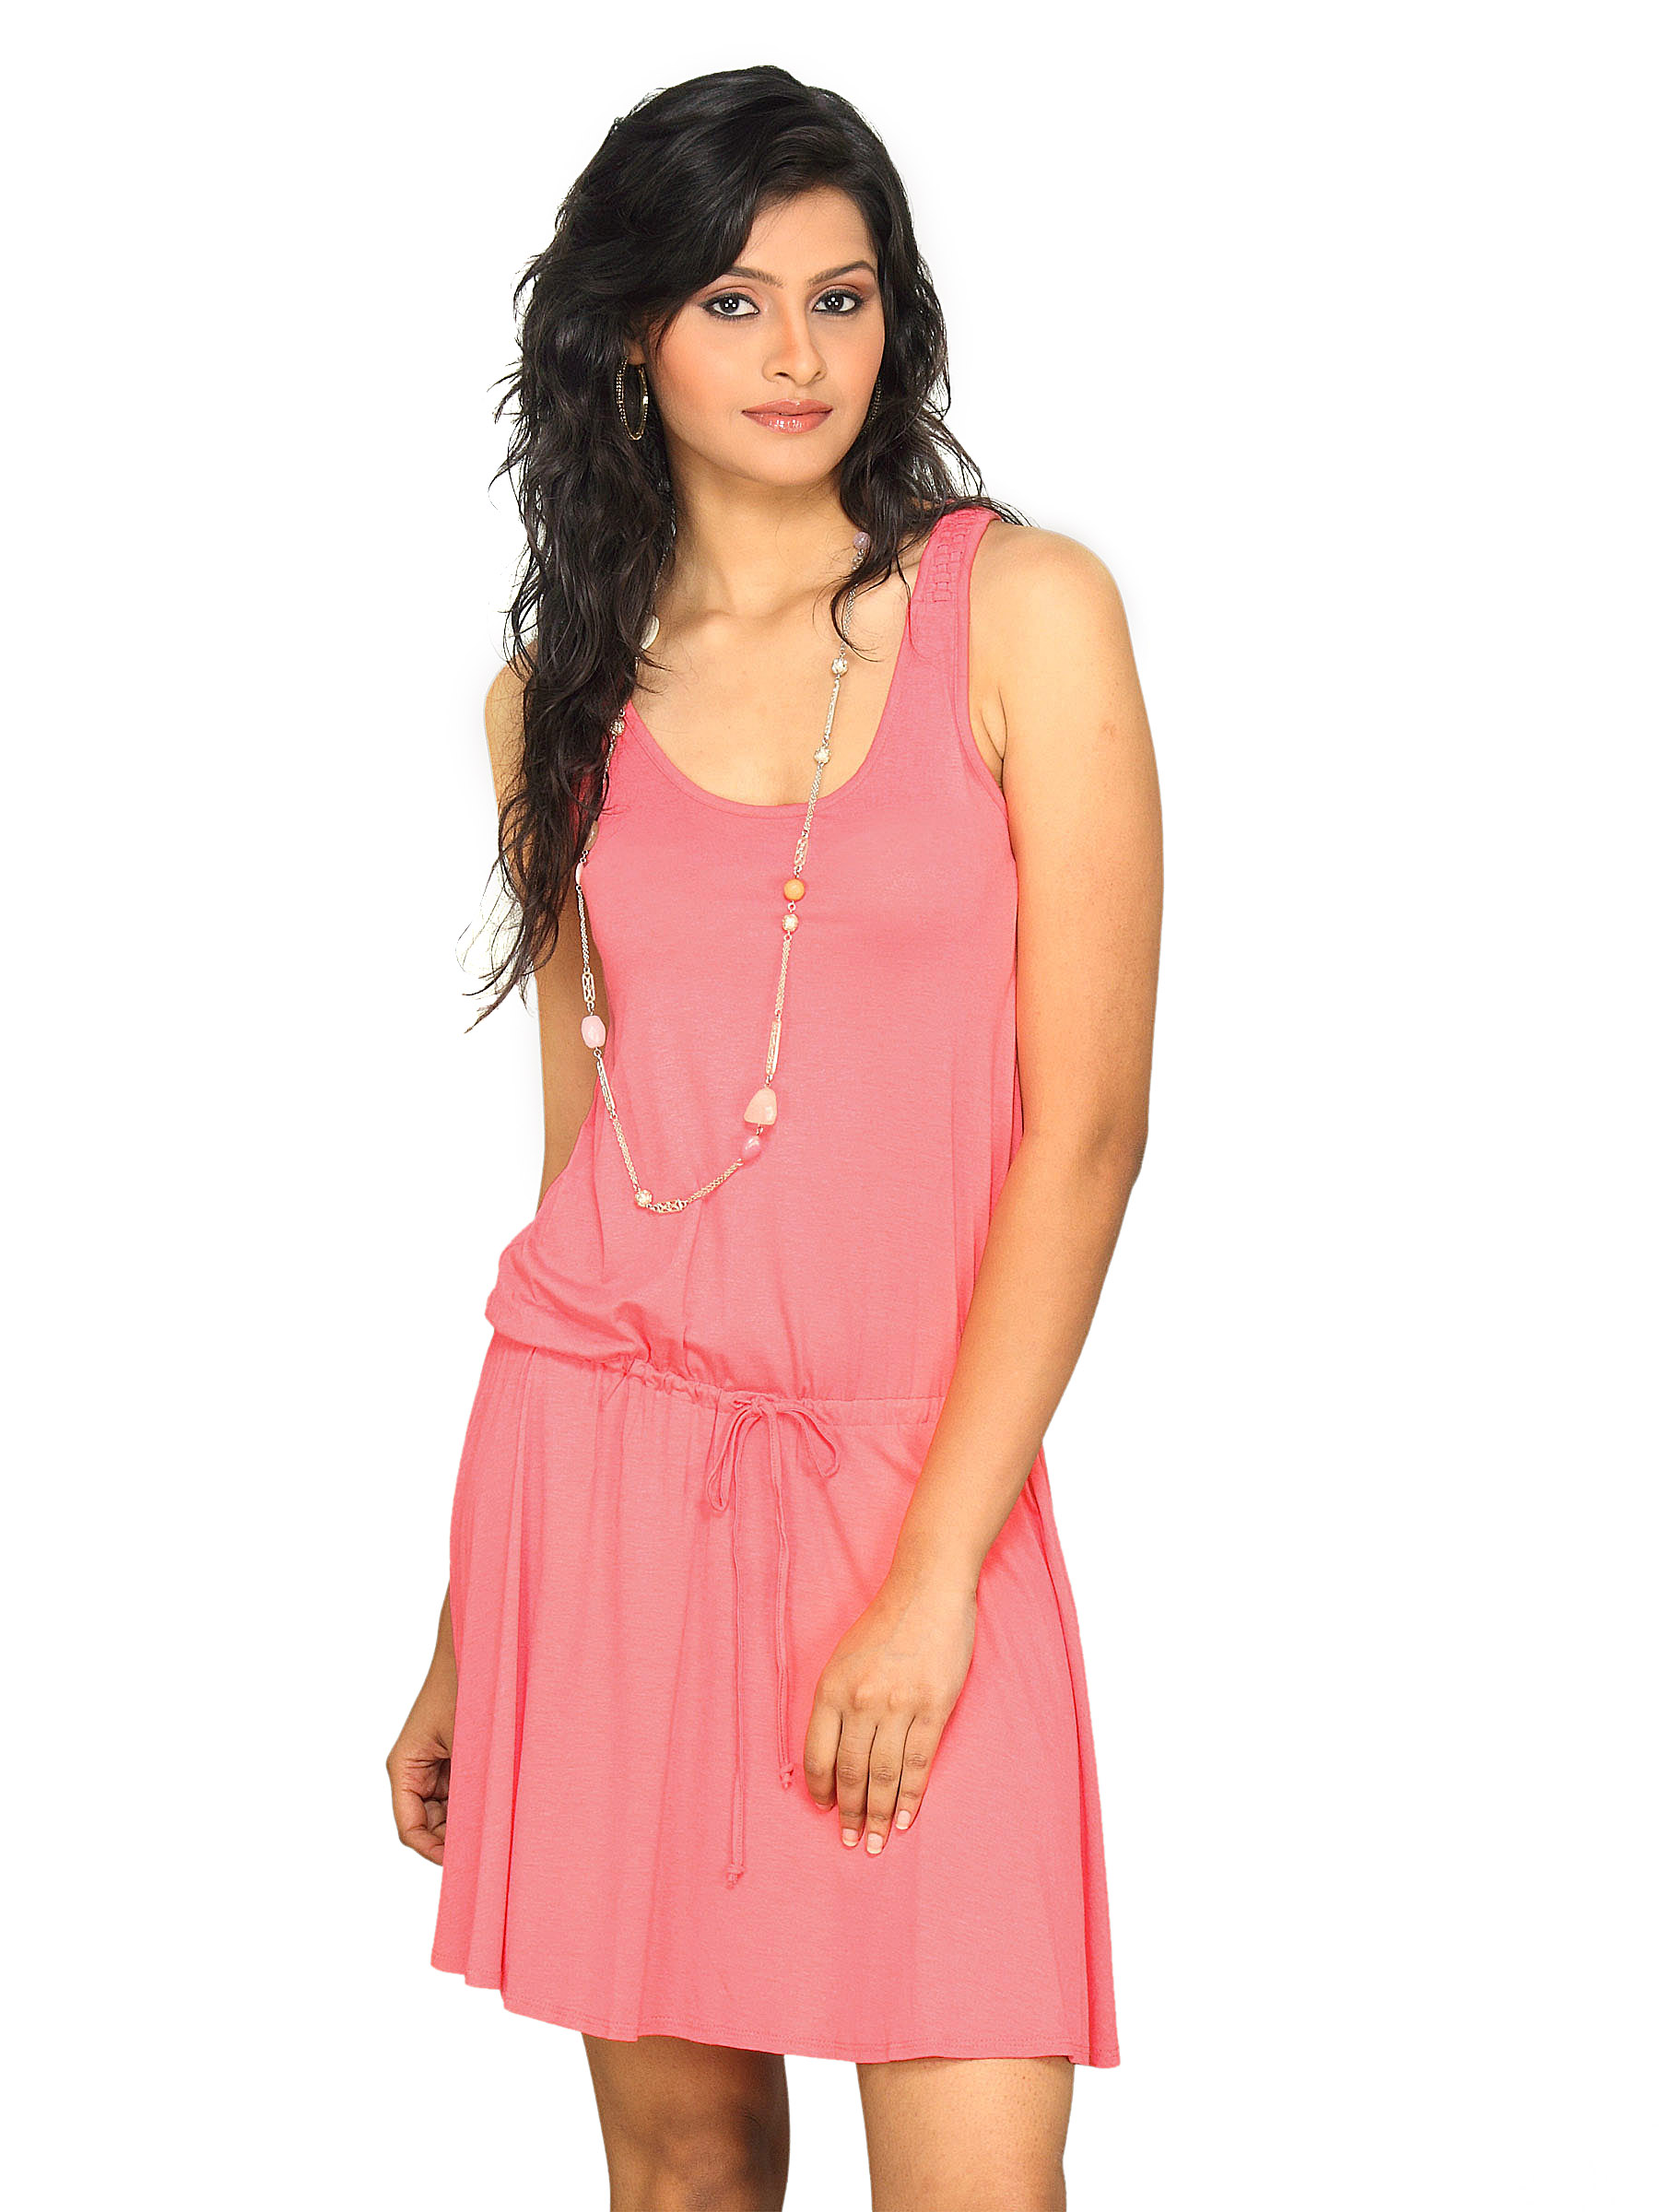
Forever New Women Pink Sleeveless Dress
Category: Apparel / Dress / Dresses
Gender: Women
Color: Pink
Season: Summer 2011
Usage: Casual